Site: brandenburg
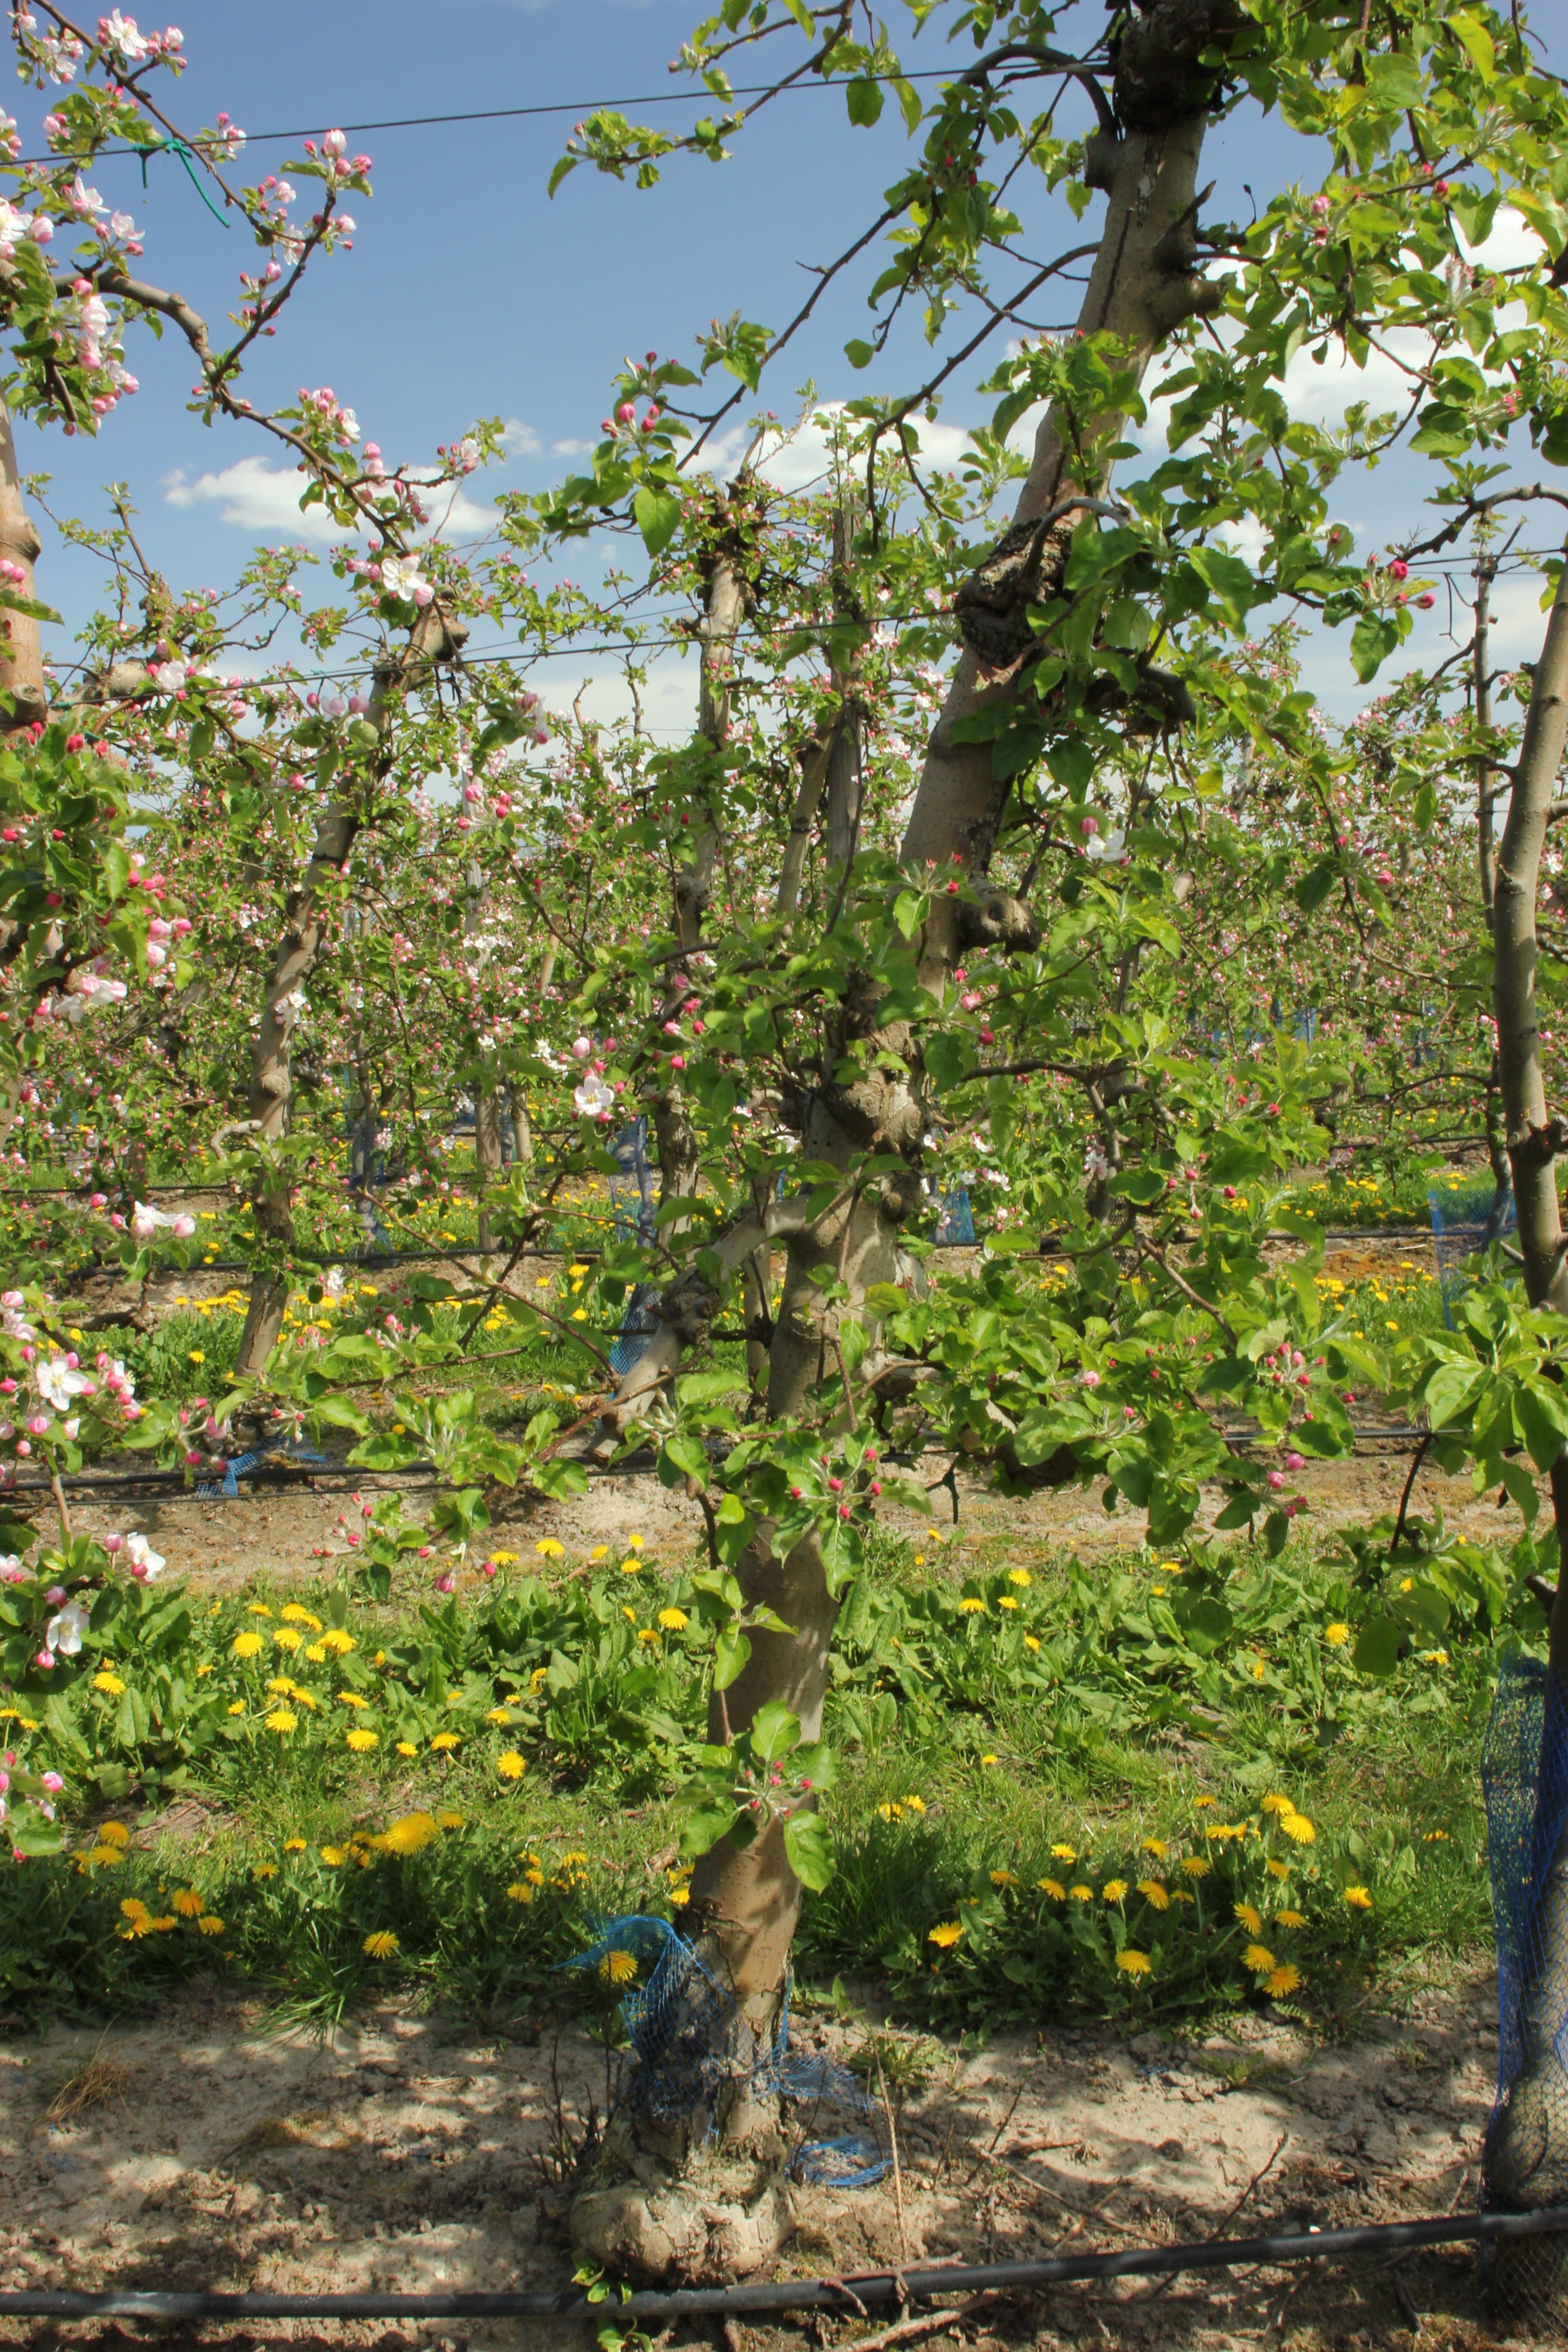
Growth stage (BBCH 57): Inflorescence emergence